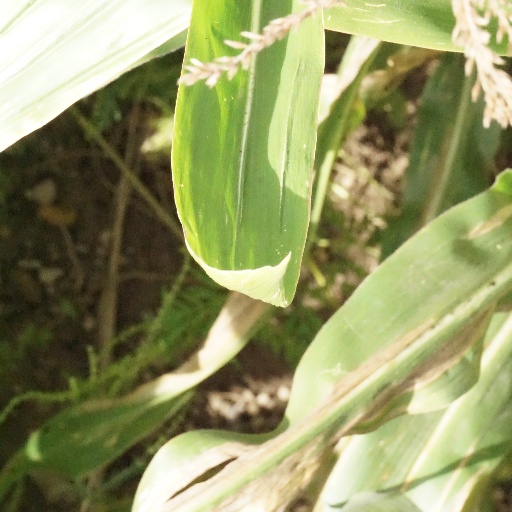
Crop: maize; corn